Fifth Street Viaduct

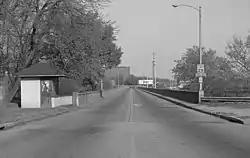
The 1933 Fifth Street Viaduct viewed from the south. The toll house is to the left.

The second Fifth Street Viaduct was a reinforced concrete bridge built in 1933 to allow for automobile, streetcar, and pedestrian travel between the neighborhoods of Highland Park and Jackson Ward. The design was drafted by Alfredo C. Janni and the bridge was built by the Richmond Bridge Corporation. The bridge consisted of seven double-span rigid frames supported on expansion piers and stiff